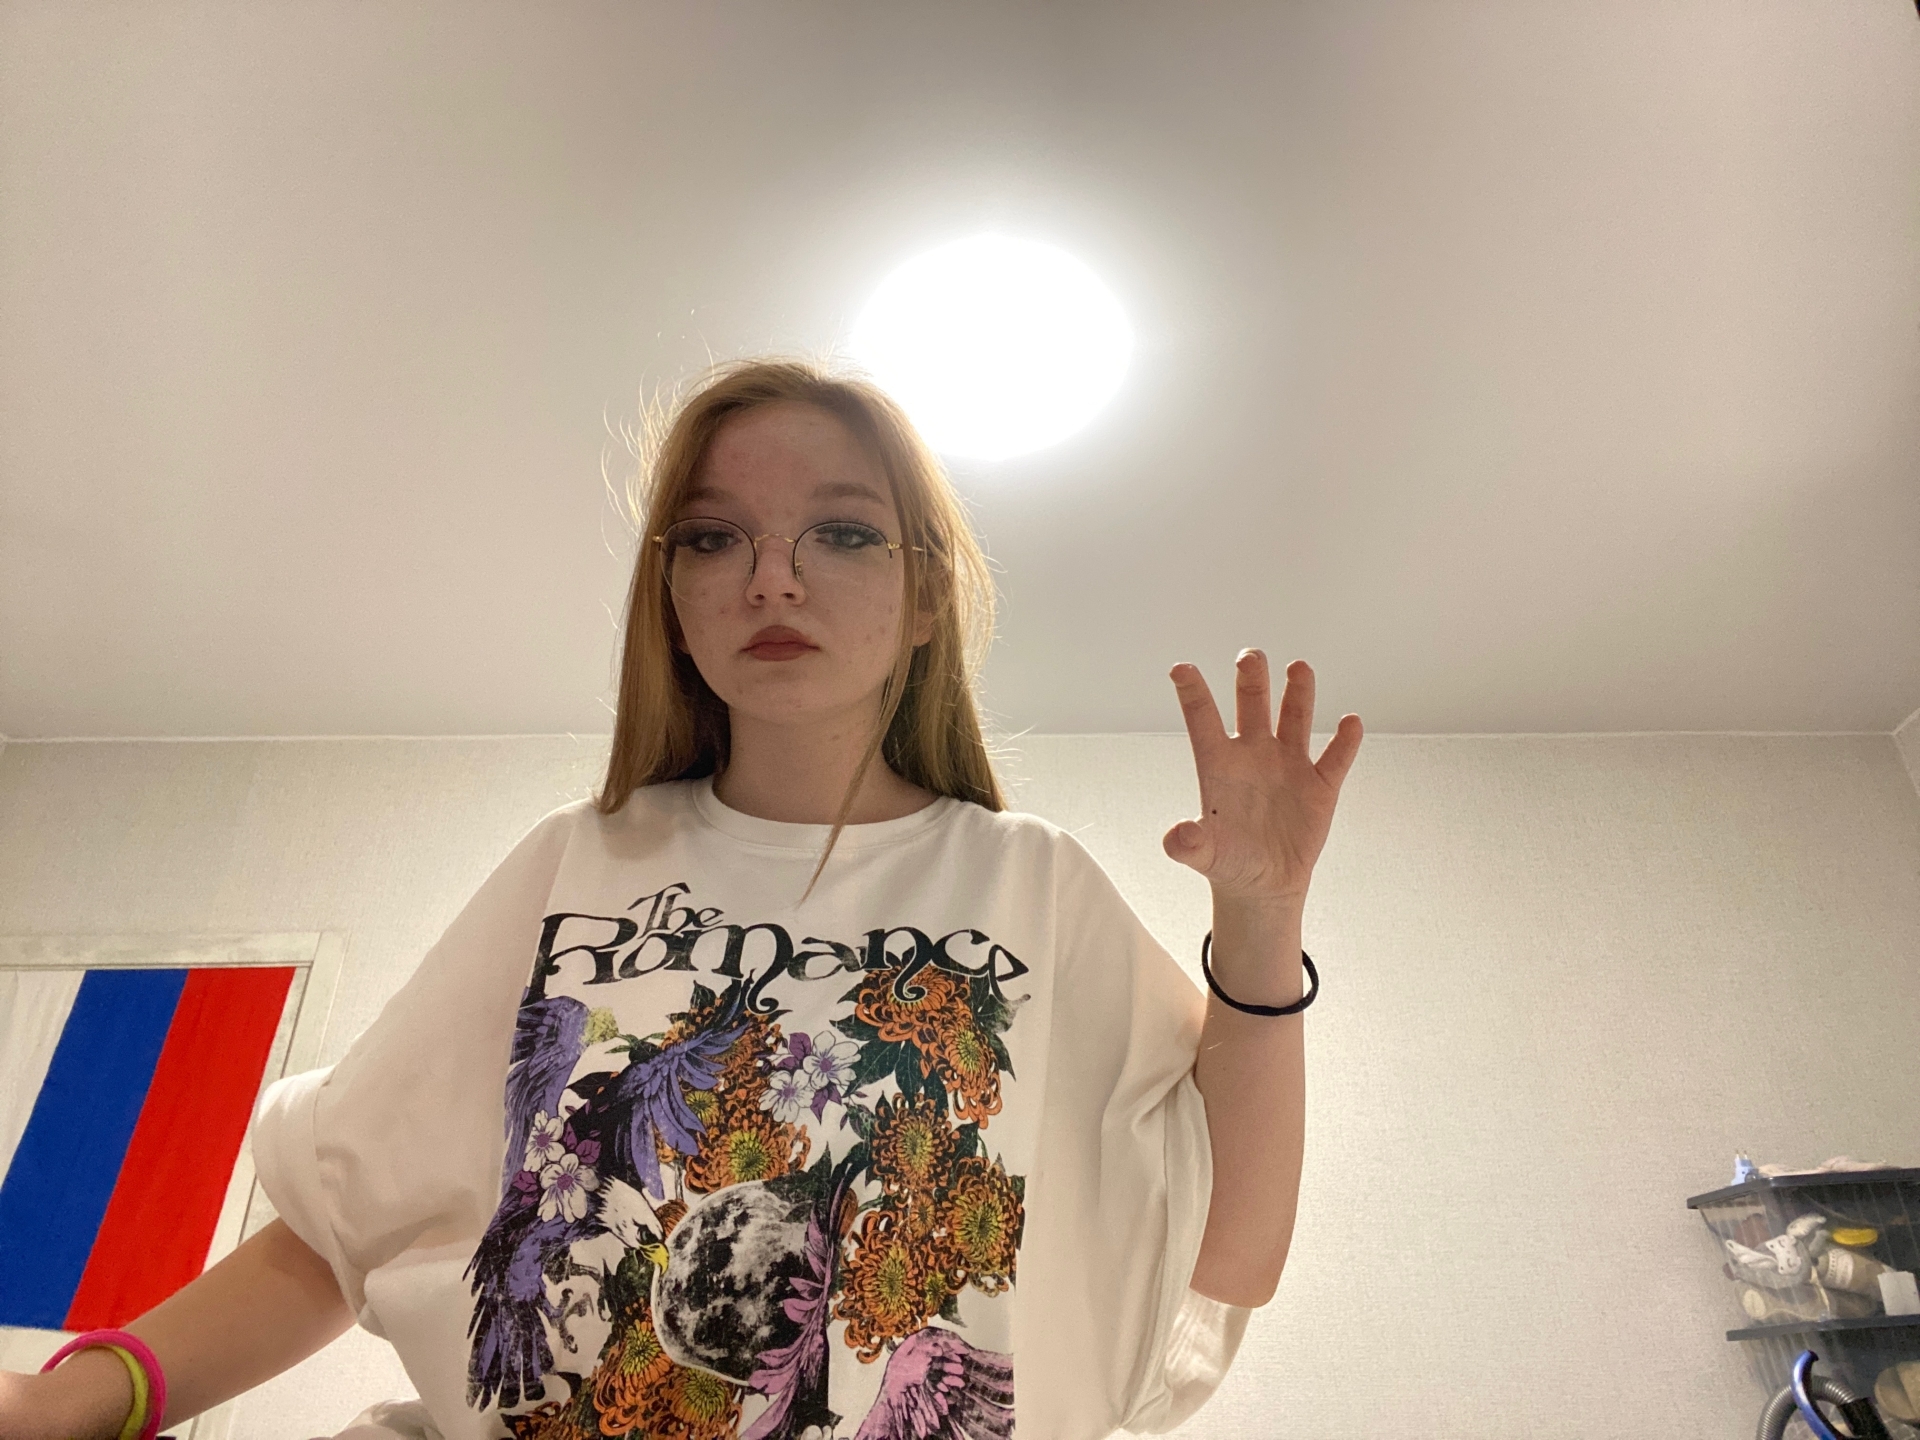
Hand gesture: grabbing